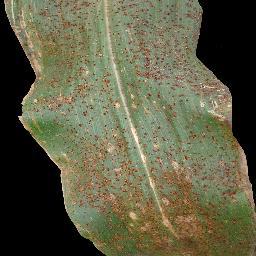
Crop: corn
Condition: (maize)_common_rust